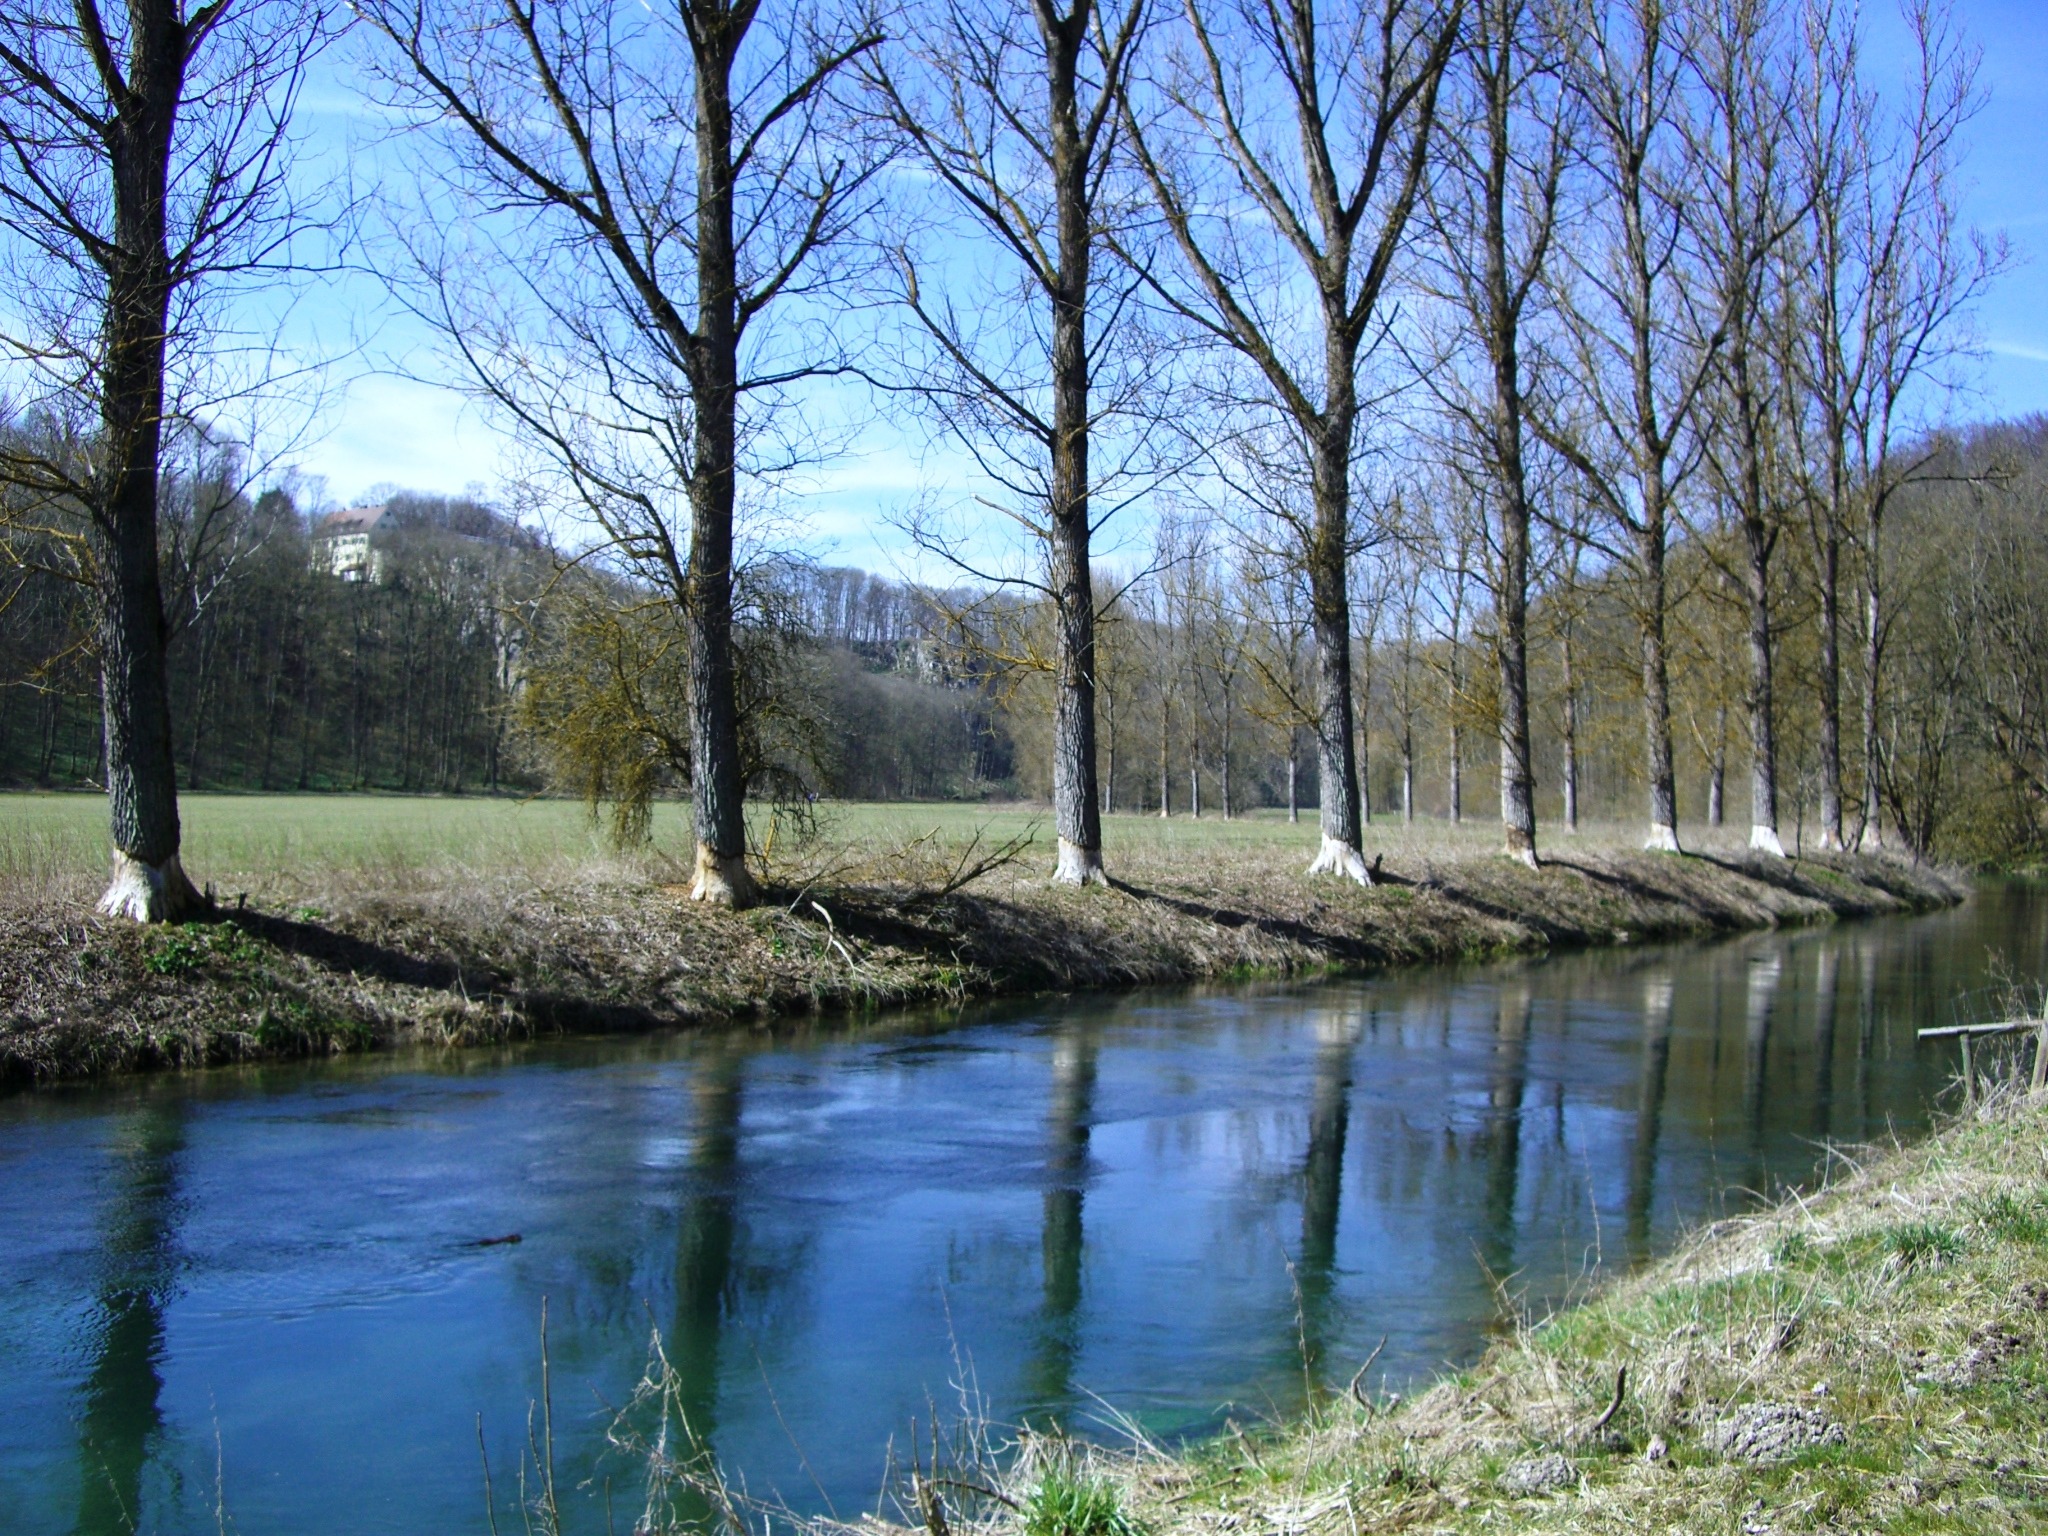
tree, water, lake, river, pond, stream, reflection, reservoir, waterway, body of water, wetland, woodland, swabian alb, fish pond, woody plant, beaver tracks, eselsburg valley, brenz